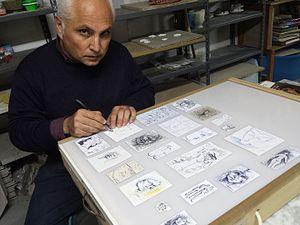
Giuseppe Prinzi est un céramiste, peintre et sculpteur italien, né le 31 janvier 1962 à Mistretta.